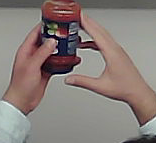
Product: barilla_pomodoro